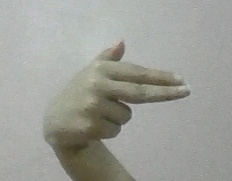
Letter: ghain